Bell 407

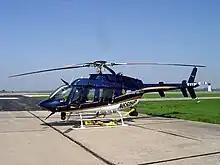
Kansas Highway Patrol Bell 407

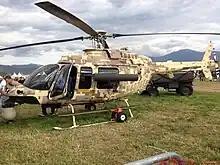
Bell 407 GT Experimental helicopter at Airpower 2013 in Zeltweg, Austria

The Bell 407 is in civil service around the world with airlines, corporations, hospitals, government operators, and private individuals. It is also in service with several military operators.